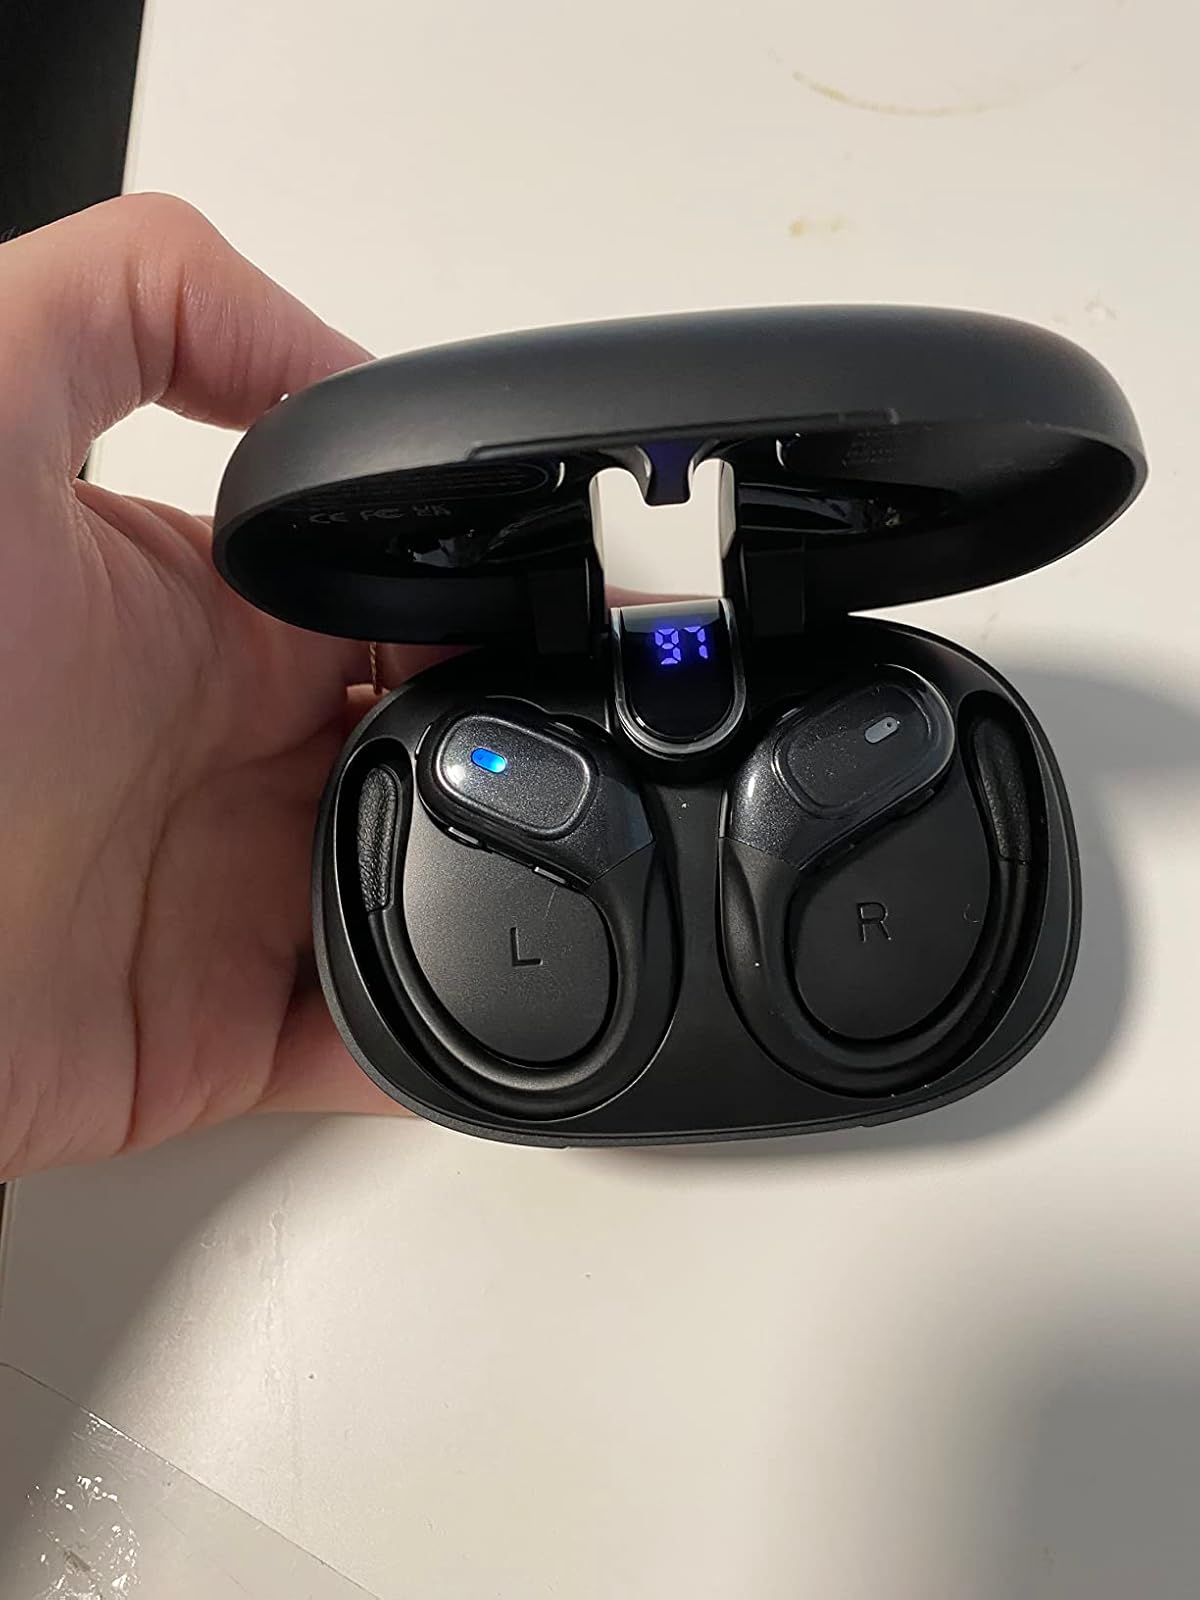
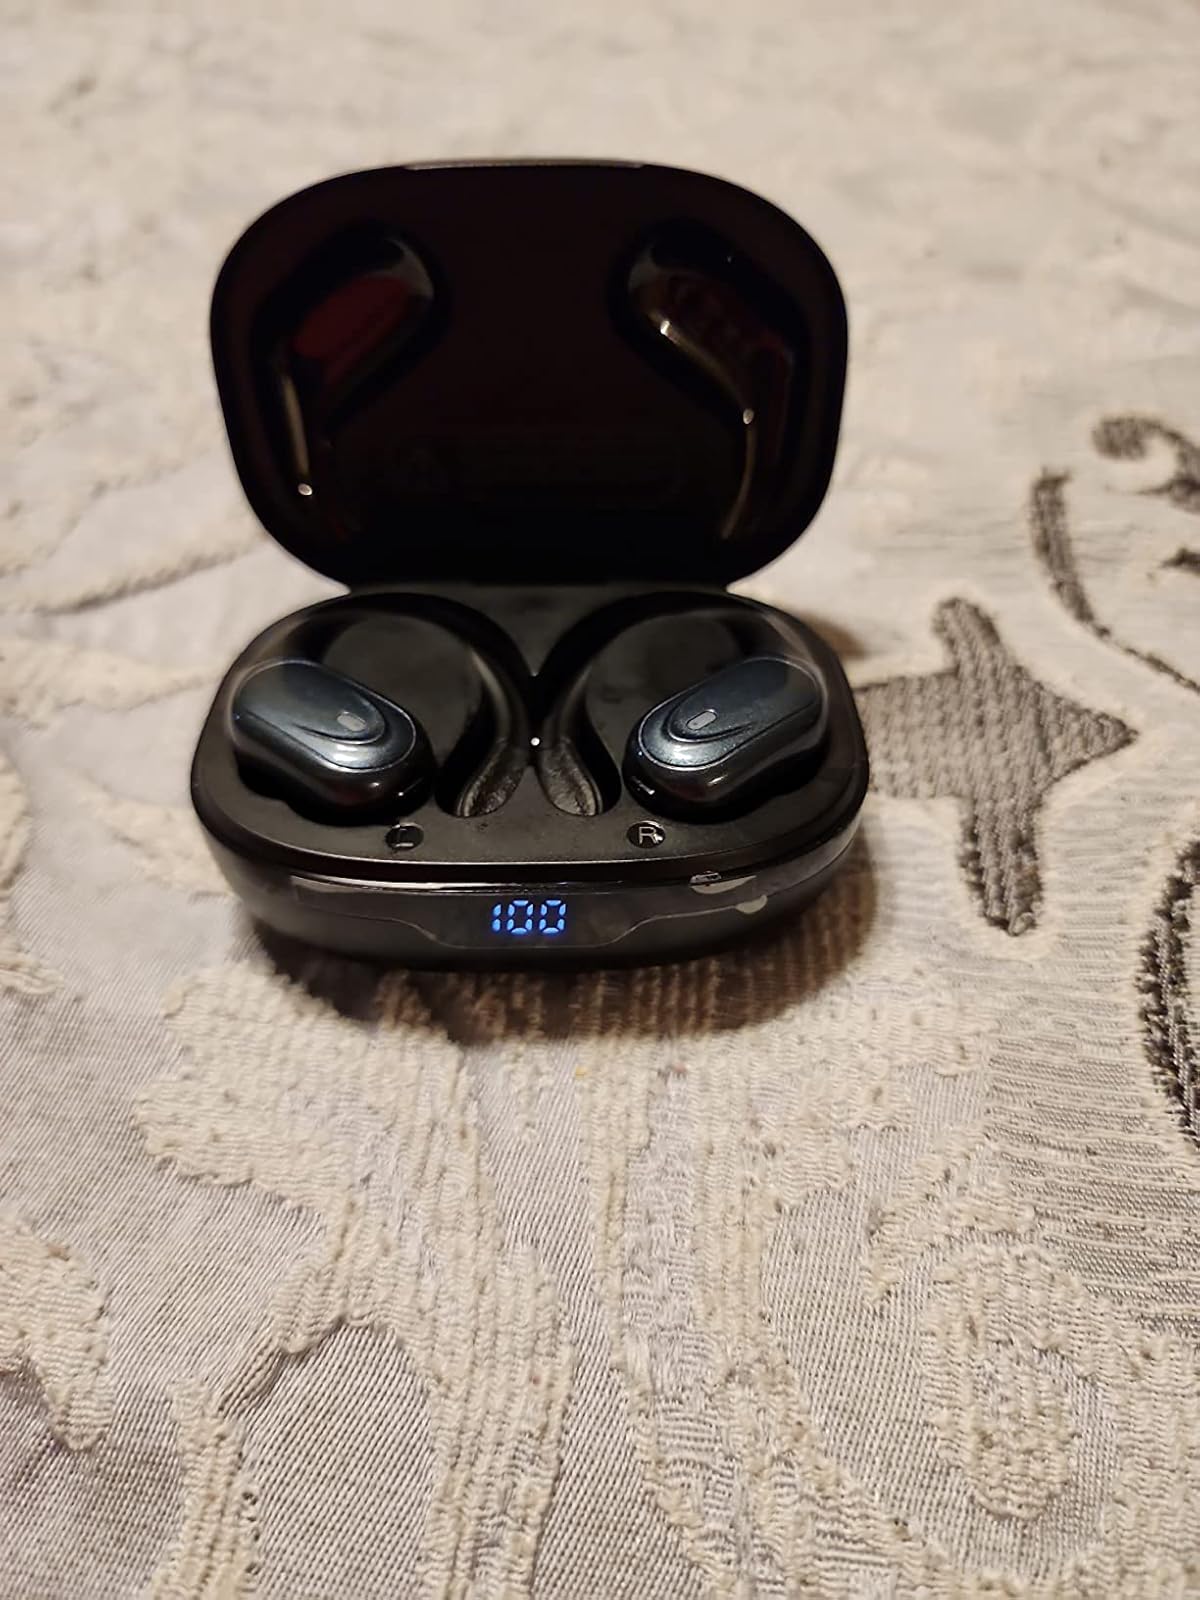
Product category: earbuds
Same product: no